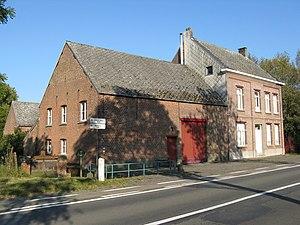
Cette page regroupe l'ensemble des monuments classés de la ville belge de Puers.